Len Dawson

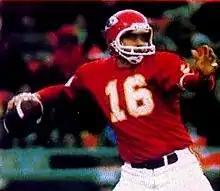
Dawson during a game against the Denver Broncos

In 1962, Dawson led the league in touchdowns and yards per attempt, and was the "Sporting News" selection as the AFL MVP. He also led Dallas to the first of three league titles in a thrilling double-overtime victory over the two-time defending champion Oilers in Houston. Dawson ran a ball-control offense in the 20–17 win, and tossed a 28-yard touchdown pass to halfback Abner Haynes.